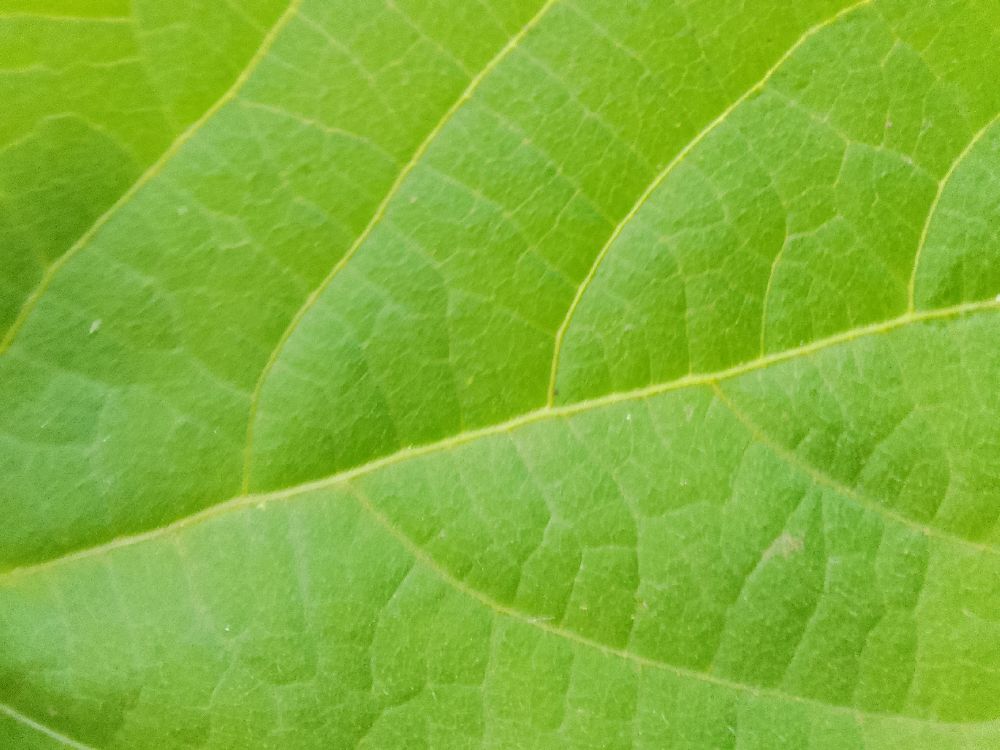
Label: healthy